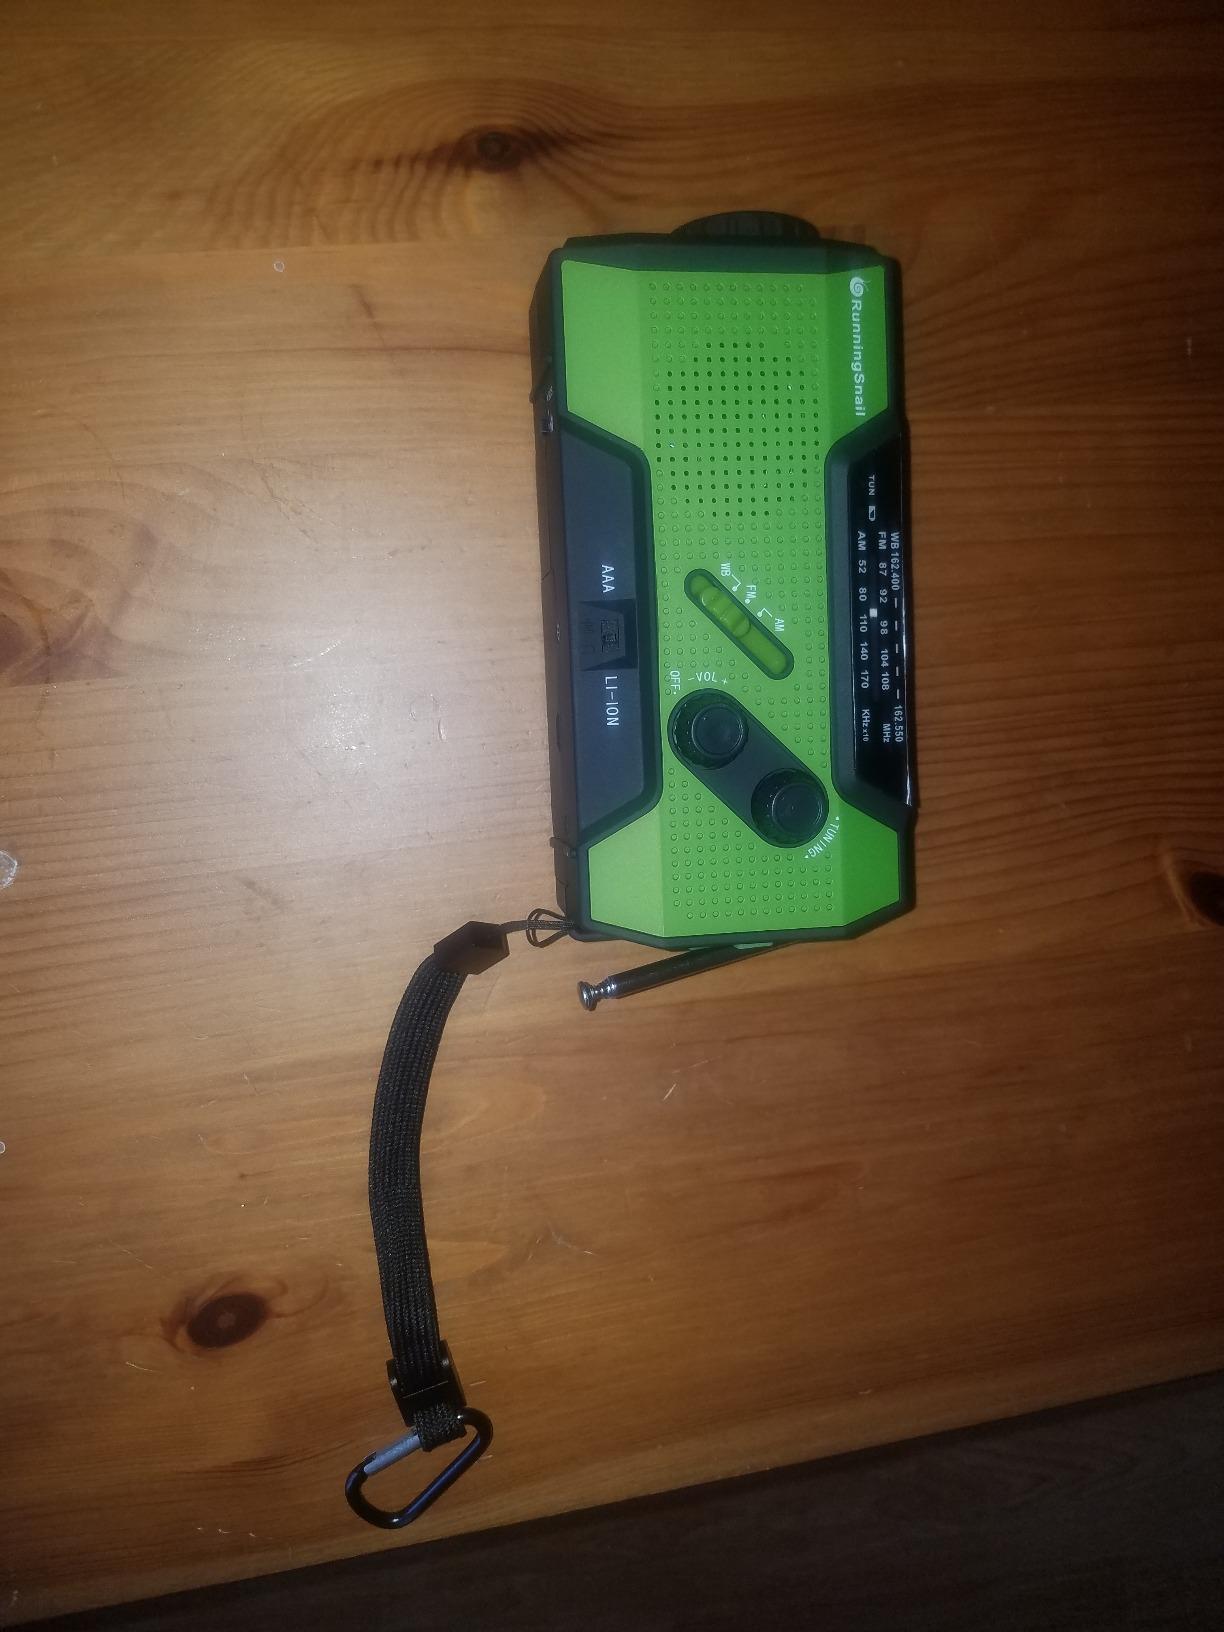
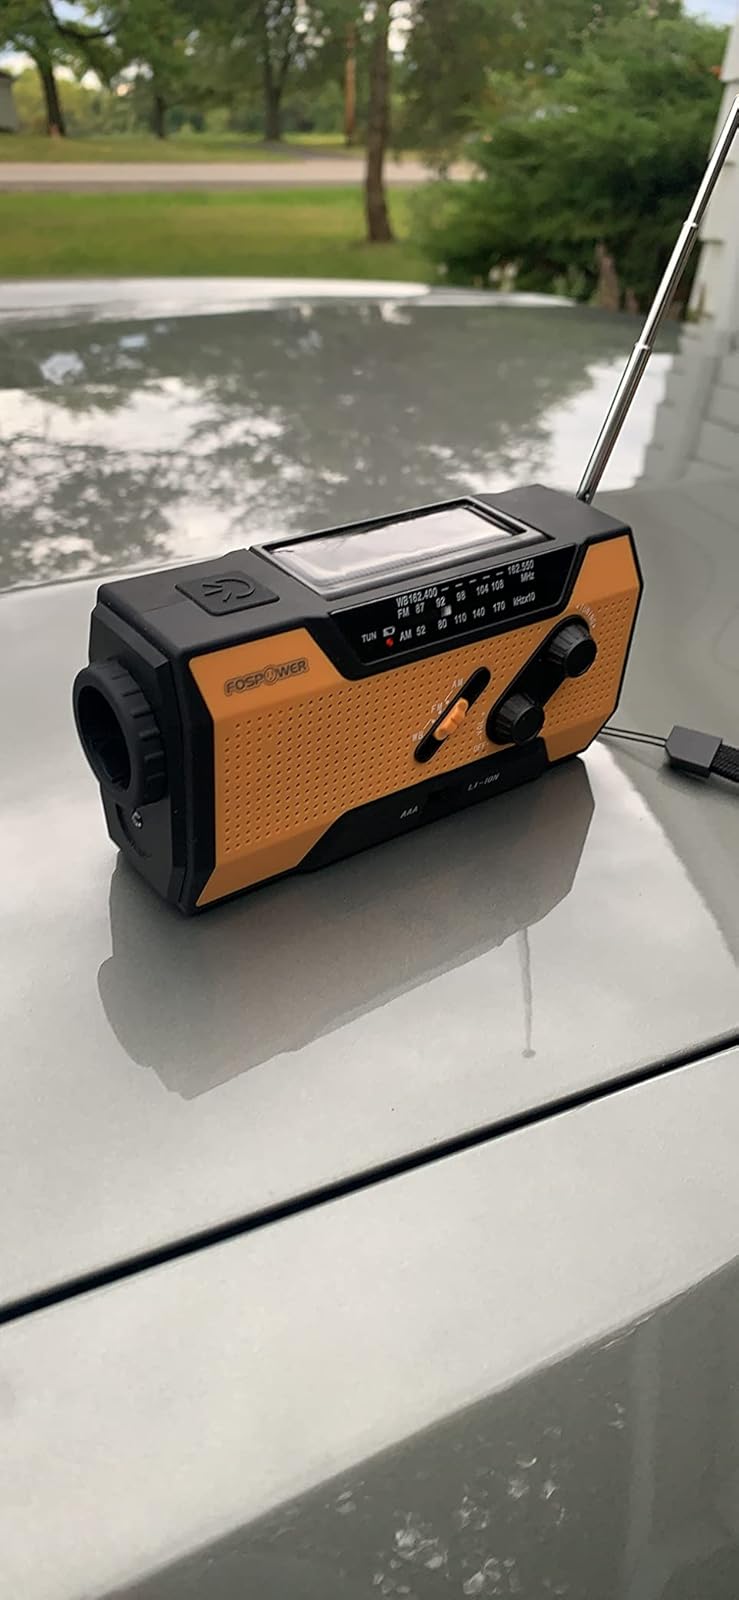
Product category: radio
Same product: no